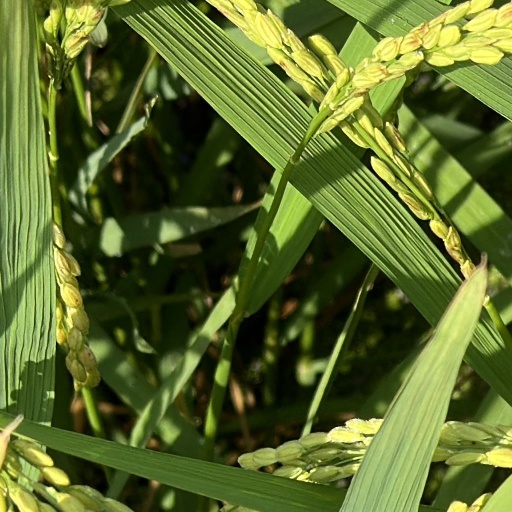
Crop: rice